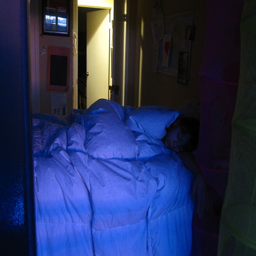
A person  sleeps with a blanket under a blacklight.
a young child resting in a bed with an open door in the background
There are sheets on the bed in the room
A small child is sleeping in their bed.
Bed with blue comforter in bedroom with door cracked open.